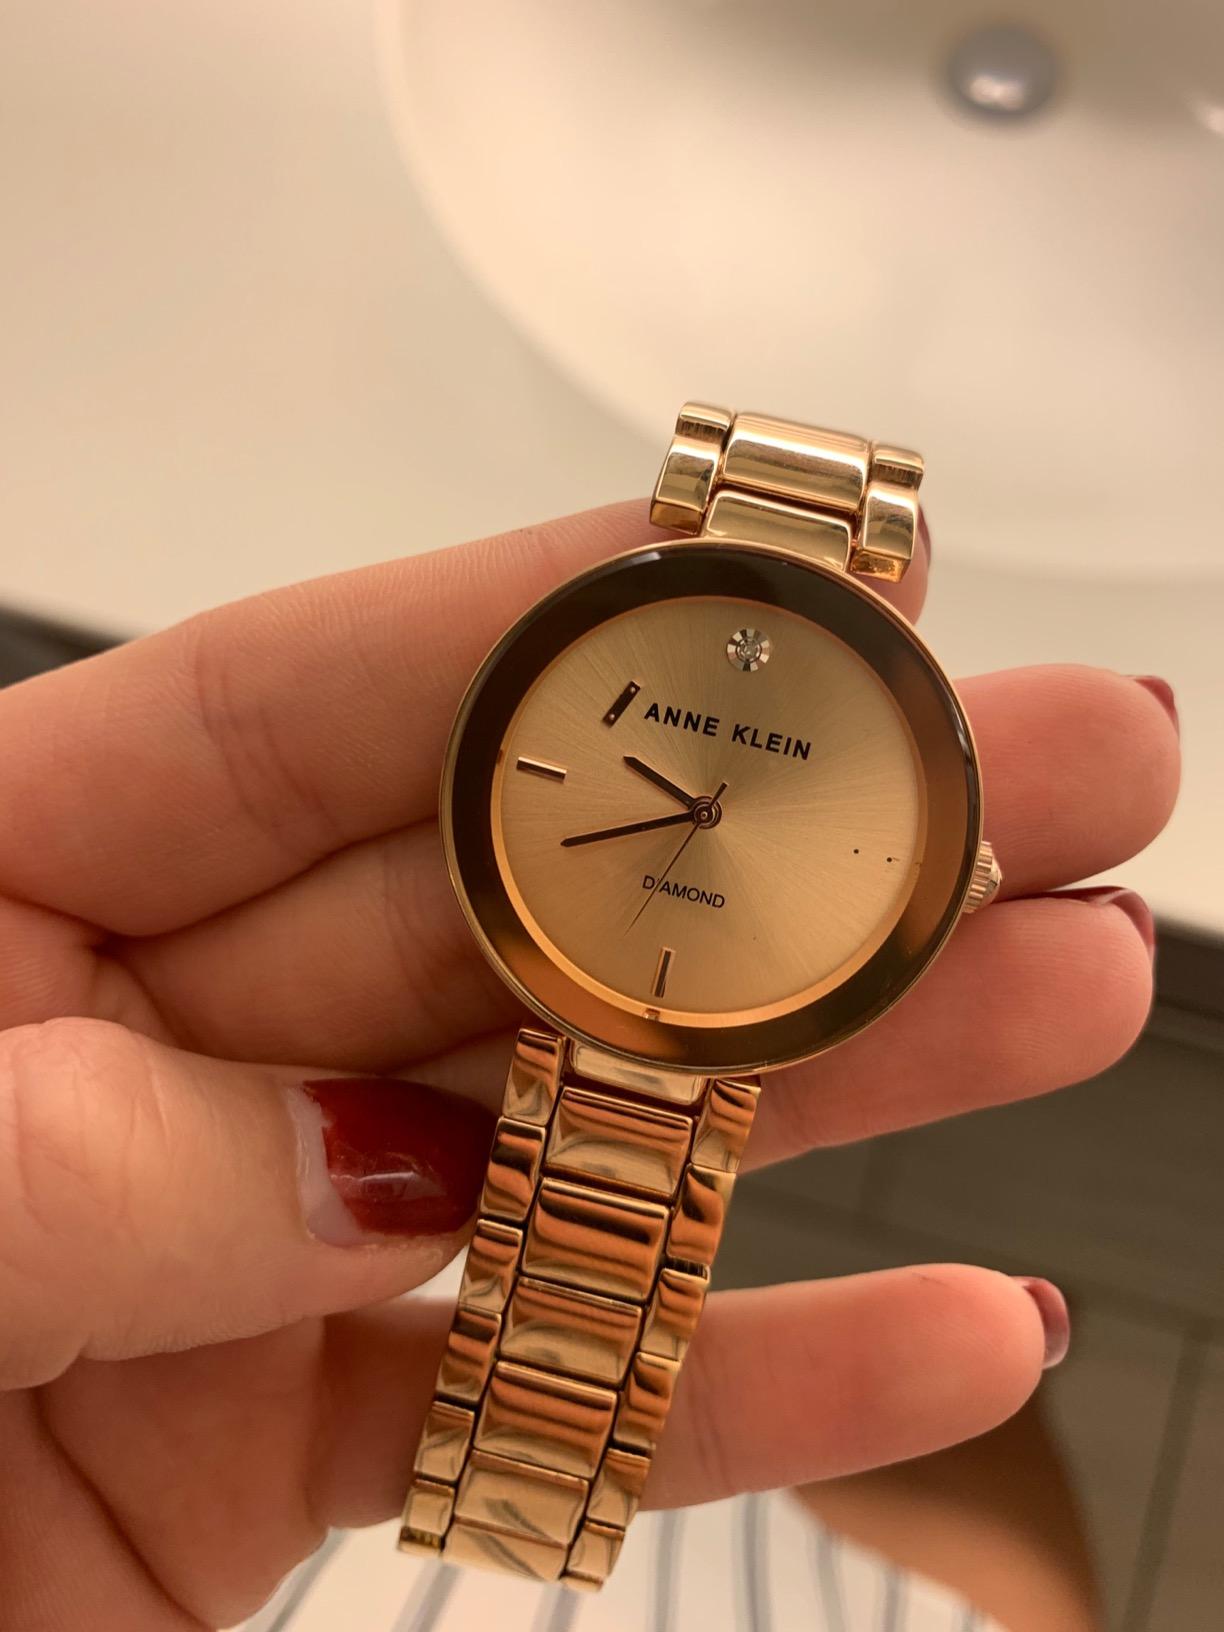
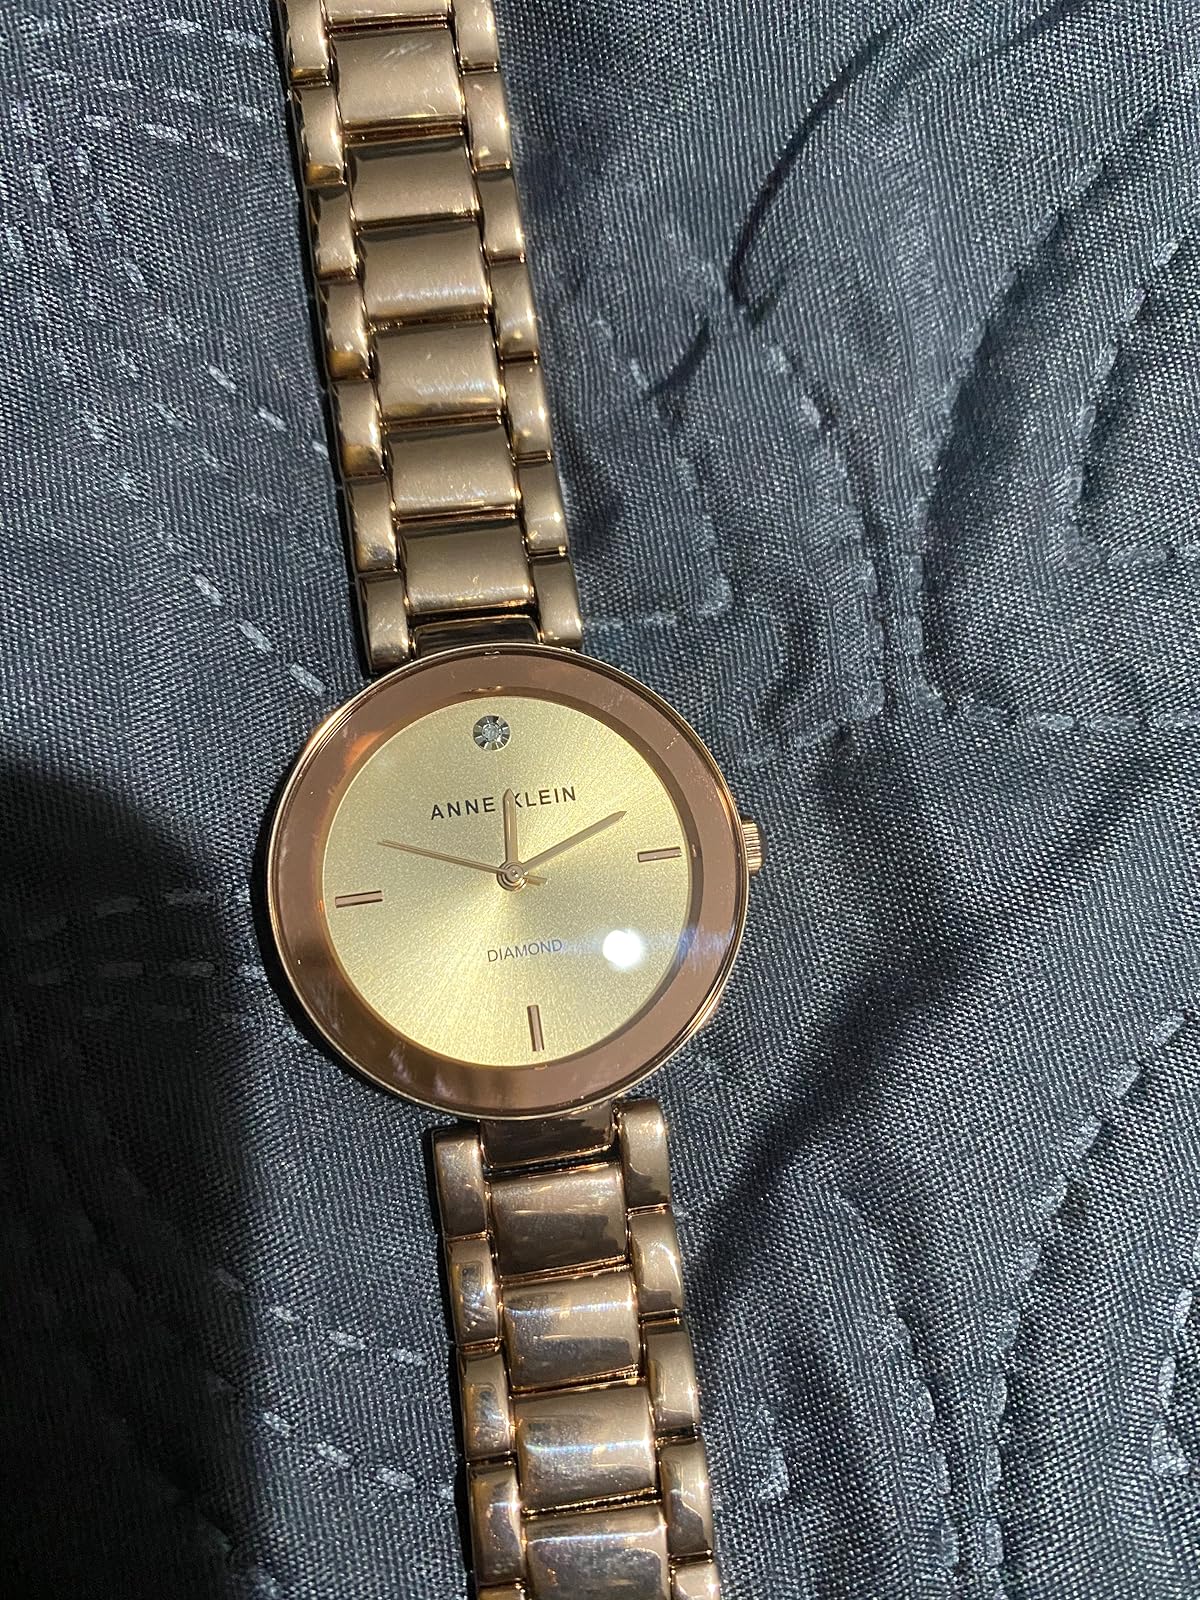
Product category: accessories_watch
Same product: yes